Henry and Charles Imig Block

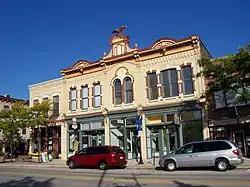
The building in 2008

The Henry and Charles Imig Block is a historic two-story building in Sheboygan, Wisconsin. It was built in 1881-1882 by masons Luecke & Roeder and carpenter Fred Hildebrand, and it was designed in the Italianate style by architect Charles Hilpertshauser. The building was initially a clothing and boot store run by the Imig brothers, whose father was an immigrant from Germany. The building has been listed on the National Register of Historic Places since July 9, 1998.